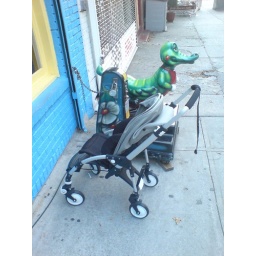
a new Bugaboo Bee photographed outside Two Boots pizza bar and lactivist clubhouse in Park Slope.